Enlisted (TV series)

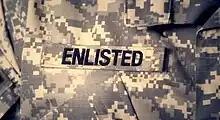

Enlisted is an American sitcom that premiered January 10, 2014, on Fox. Fox placed a 13-episode order for the single-camera comedy in May 2013. Despite low ratings, the show received many good reviews.